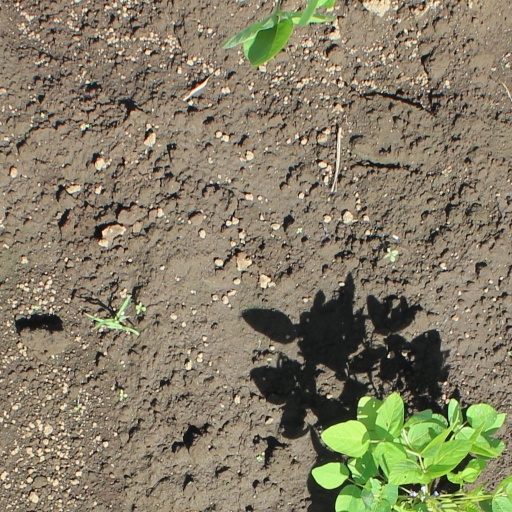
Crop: soybean